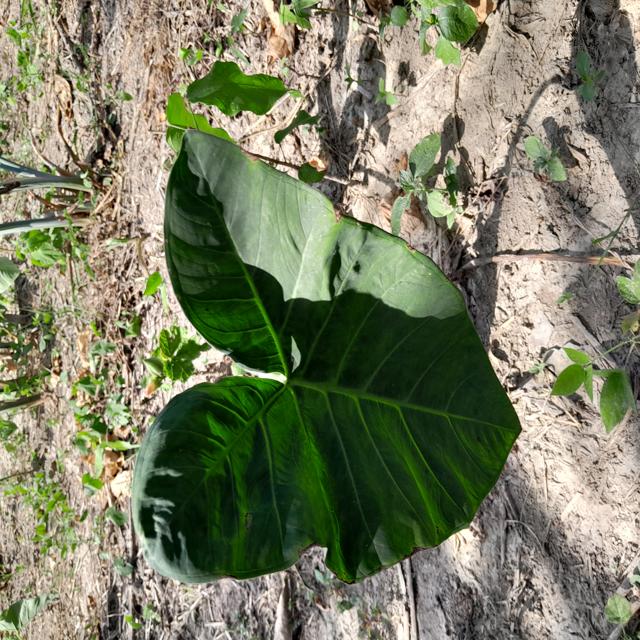
Label: Healthy